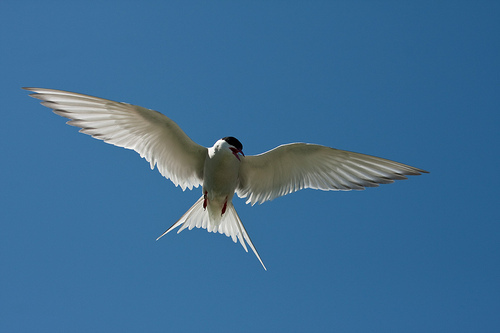
the white bird has a black head and a large wingspan for its body.
a medium bird with a black crown and orange tarsus.
this white bird has a black crown and red beak and feet.
this all white bird has a black nape and crown, a pointed beak, and a long span of primaries.
big white bird with big wings with black at the very tops and black on his crown.
a white bird with a black crown flying through the air.
this large bird has a wide spread white tail and a black crowned head with white wings.
this bird is white with black and has a very short beak.
this bird has wings that are white and has a black crown
this bird is white and black in color, and has a black beak.
Species: Artic Tern